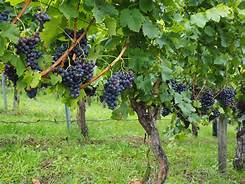
Label: Grapes